Gordon McKay

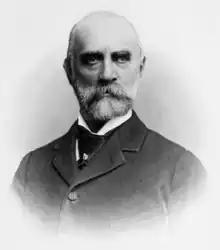

Gordon McKay (1821–1903) was an American businessman and philanthropist. An important figure in the mechanization of the shoe industry, his most lucrative idea was to lease his "McKay machines" rather than selling them outright, collecting a small royalty on each pair of footwear made with his equipment. He then secured his market position by, helping create the United Shoe Machinery Corporation cartel with his potential competitors. Upon his death, after providing for his family and mistresses, he left the bulk of his estate to Harvard University as an endowment to support capable professors to train future engineers. The gift grew to over half a billion dollars.